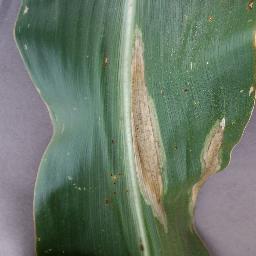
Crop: corn
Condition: (maize)_northern_blight